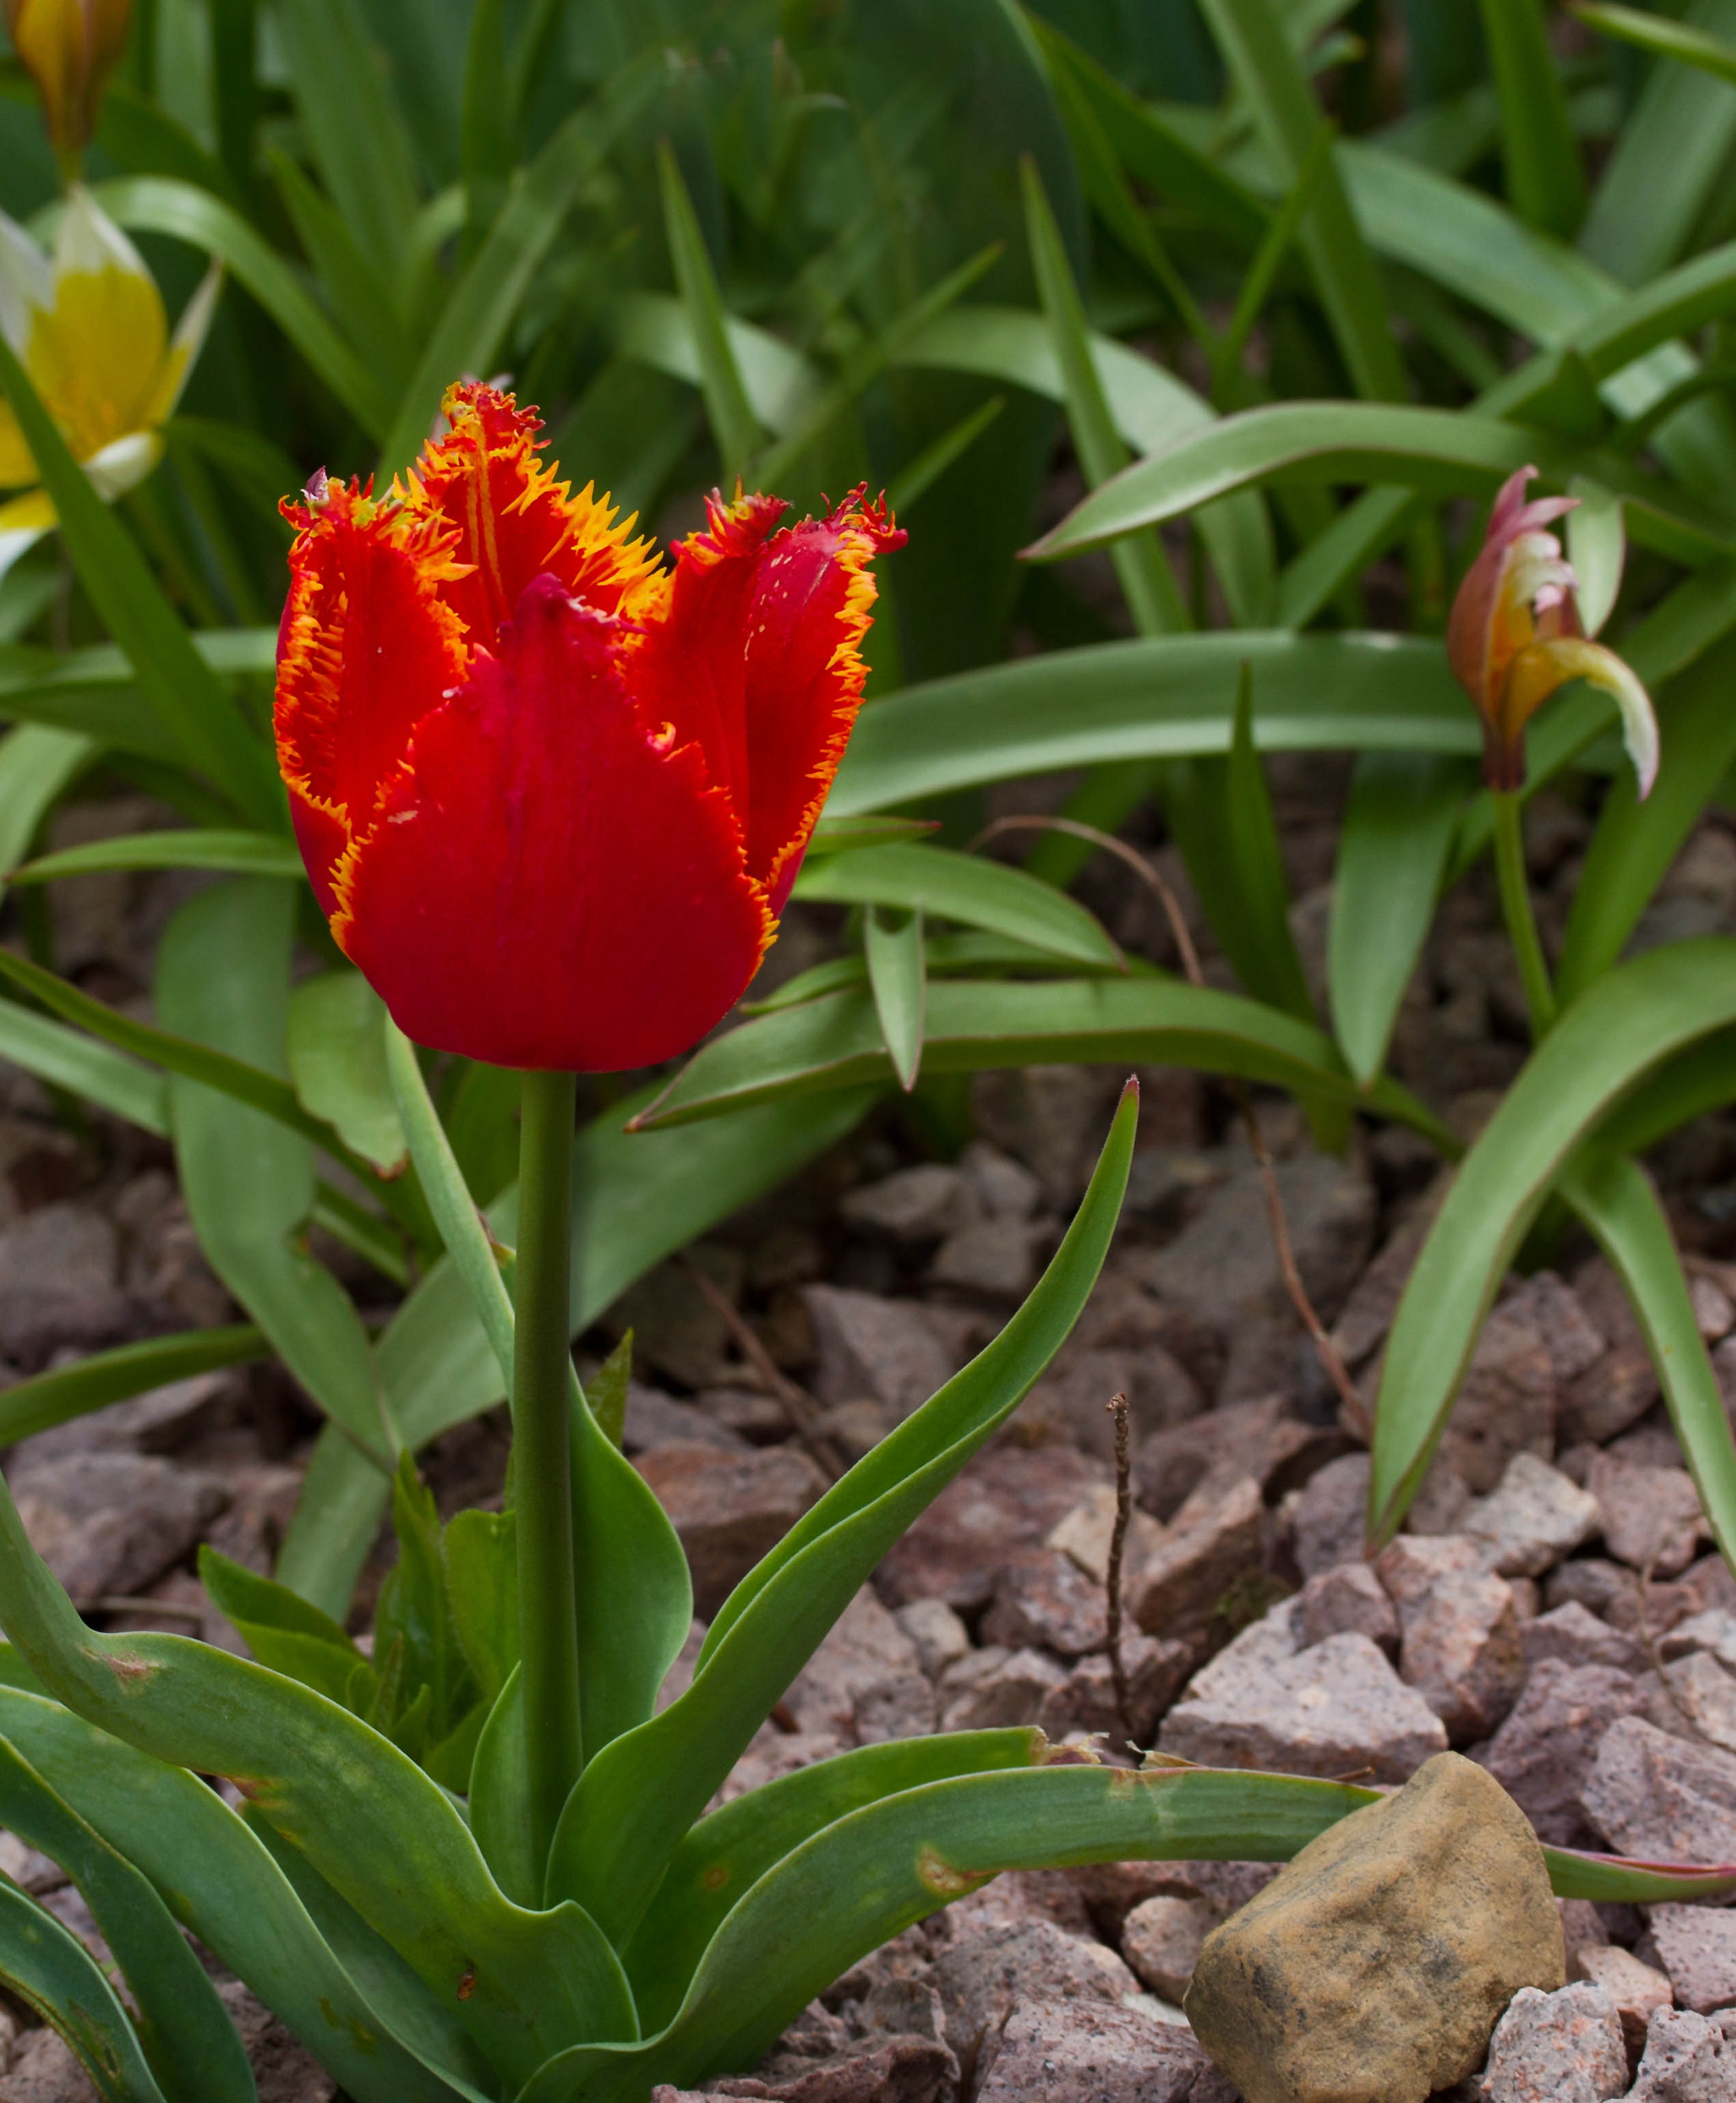
blossom, plant, flower, bloom, tulip, spring, botany, close, flora, flowering plant, land plant